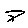
Label: 8